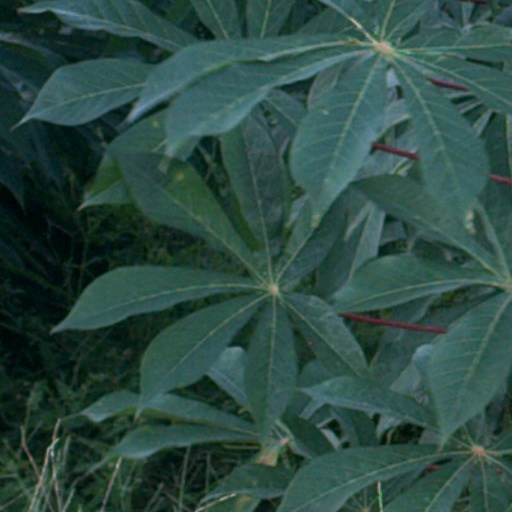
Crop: cassava